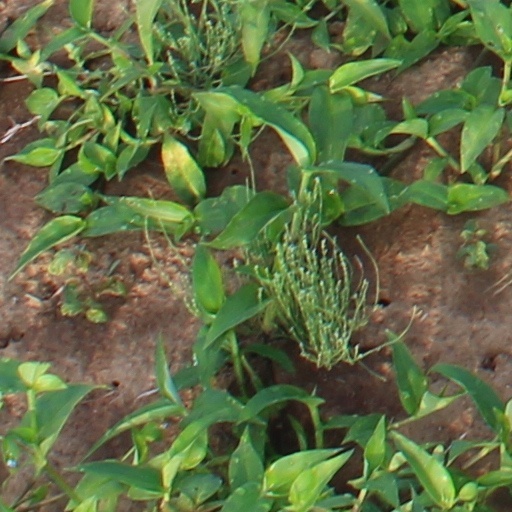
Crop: wheat